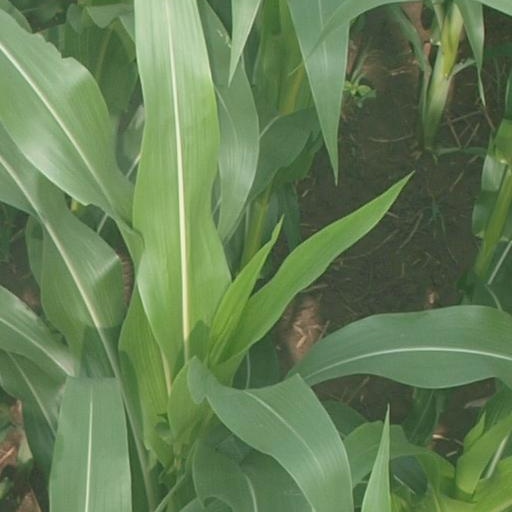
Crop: maize; corn